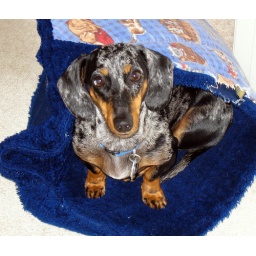
Toby our Dachshund sitting in his bed